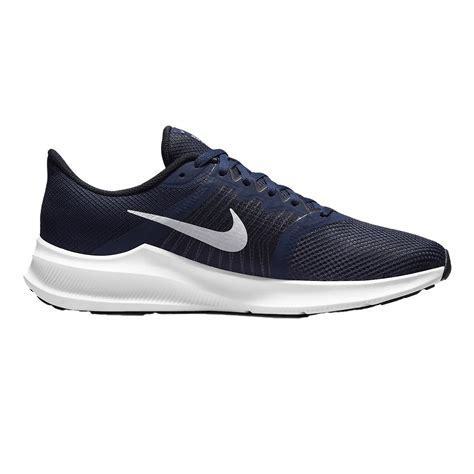
Brand: Nike
Model: Downshifter 12